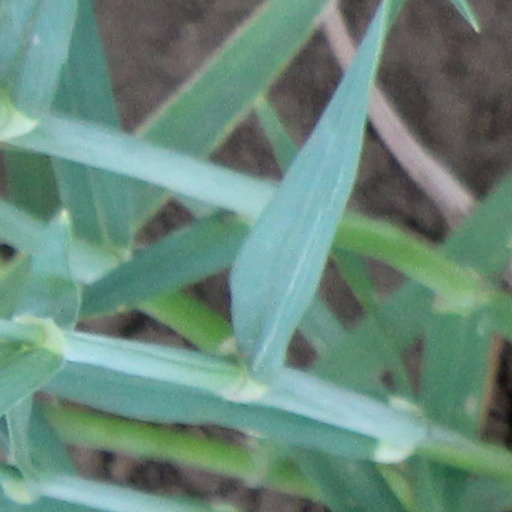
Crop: wheat